Ectromelia virus

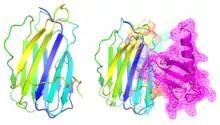
Structure of SECRET protein from Ectromelia virus. The SECRET protein (left) and the SECRET protein bound to CX3CL1 (Right). The chemokine is shown in magenta.

Ectromelia virus (ECTV) is a virus of the family "Poxviridae" and the genus "Orthopoxvirus" that causes mousepox, a disease of mice. It has only been seen in mouse colonies kept for research purposes but believed that wild populations of mice and other rodents in Europe are naturally infected with ECTV. Mousepox causes skin lesions, a purulent rash on the body of mice, and generalized disease, which can be fatal. It is the only poxvirus to cause disease naturally in mice.